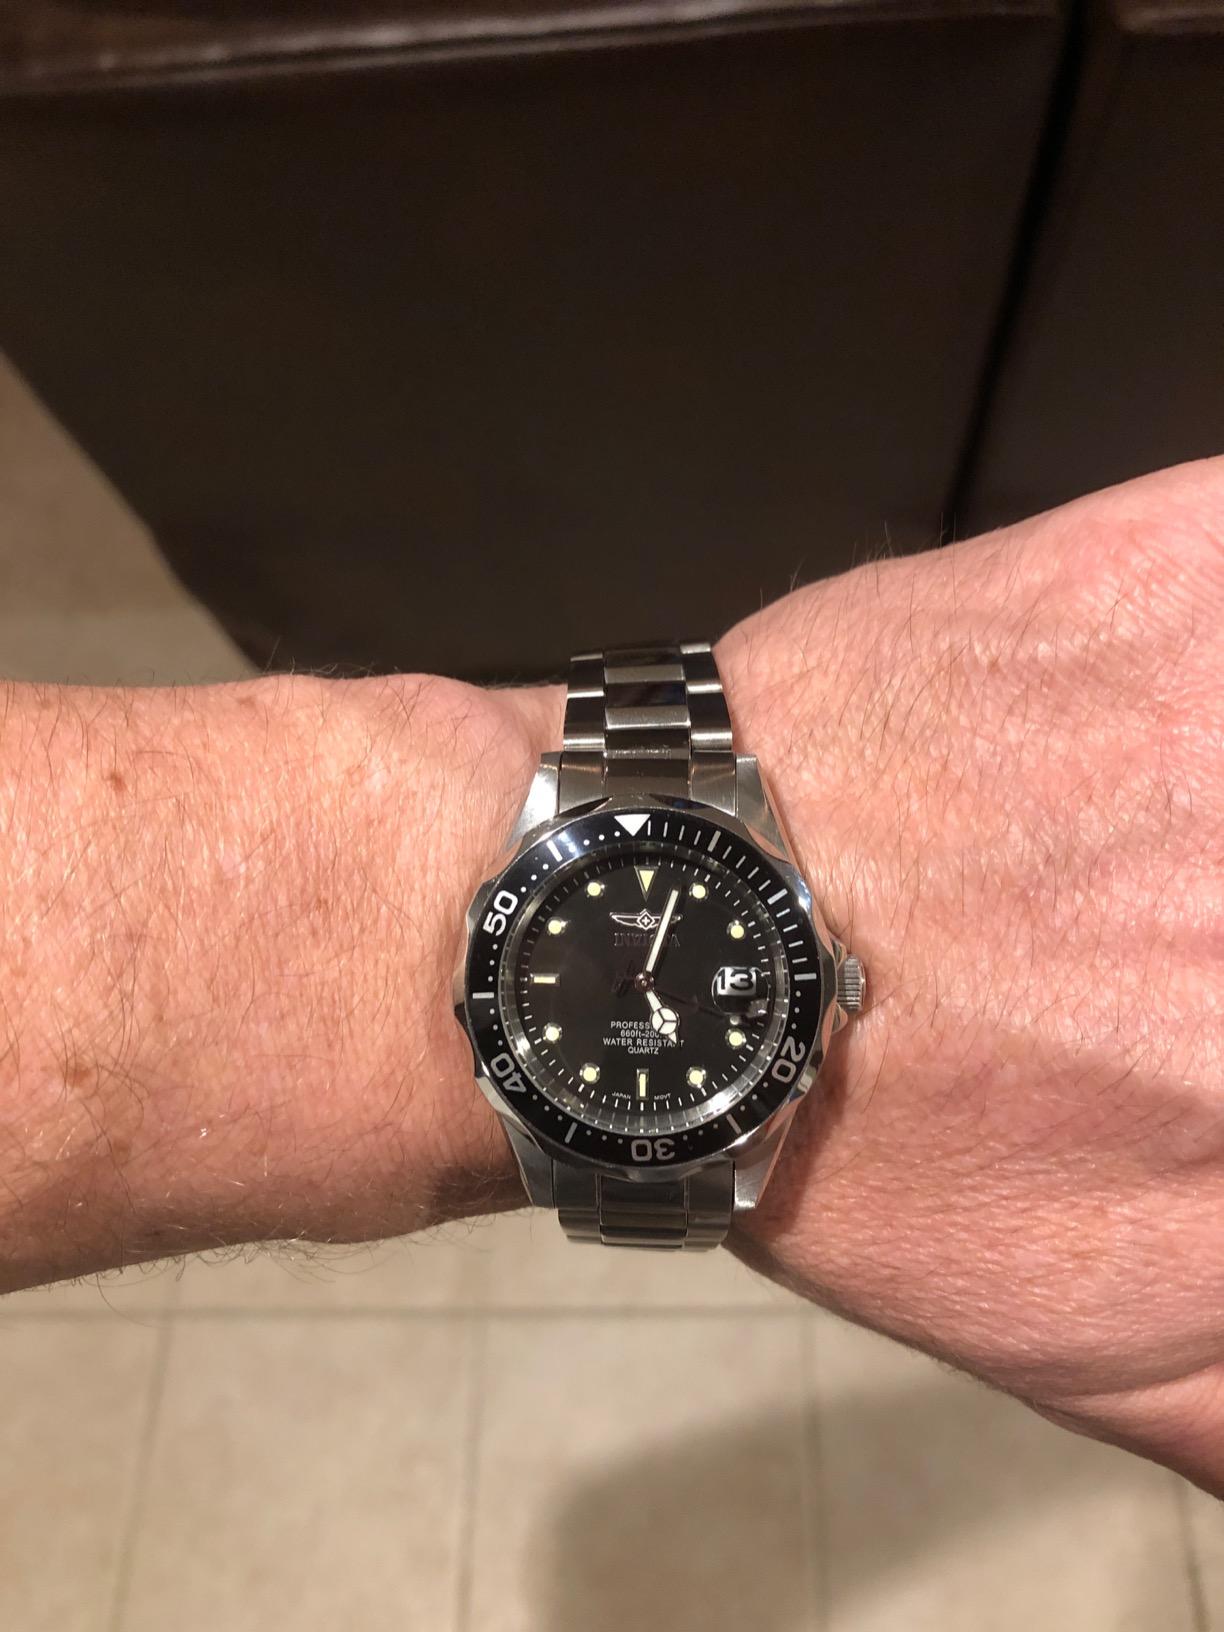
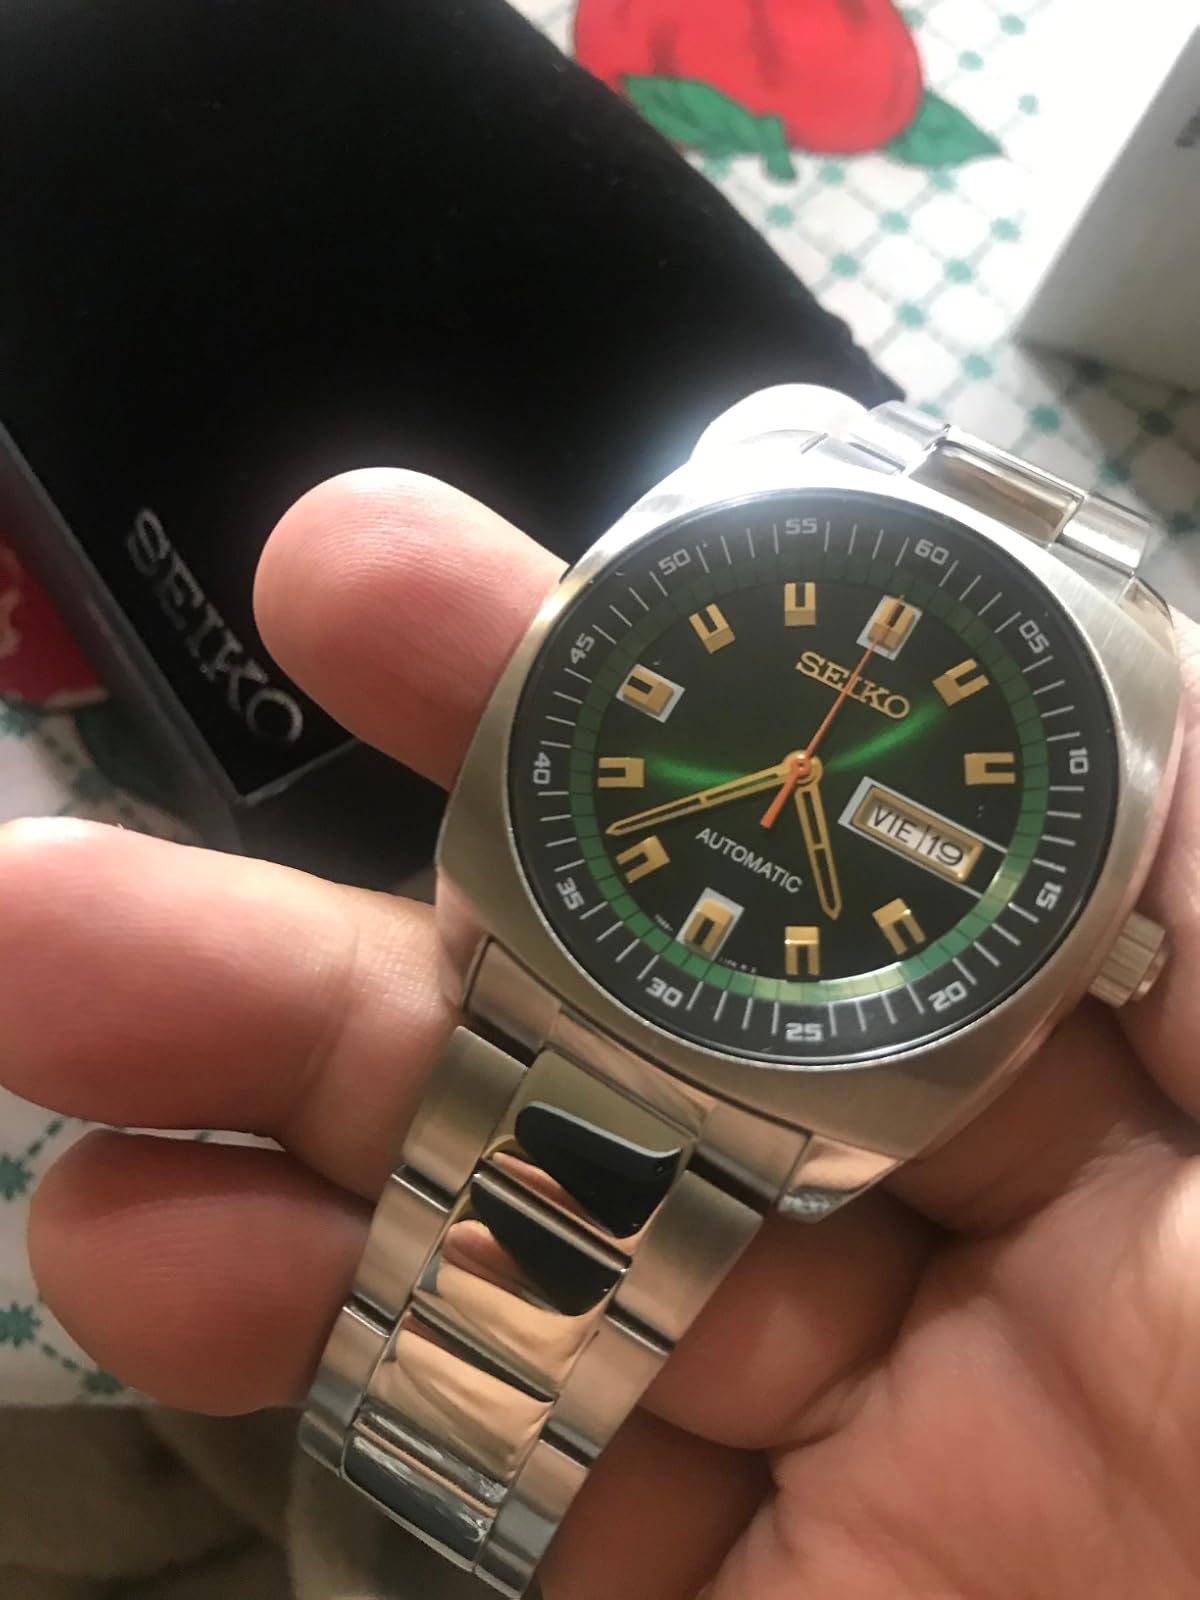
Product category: accessories_watch
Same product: no